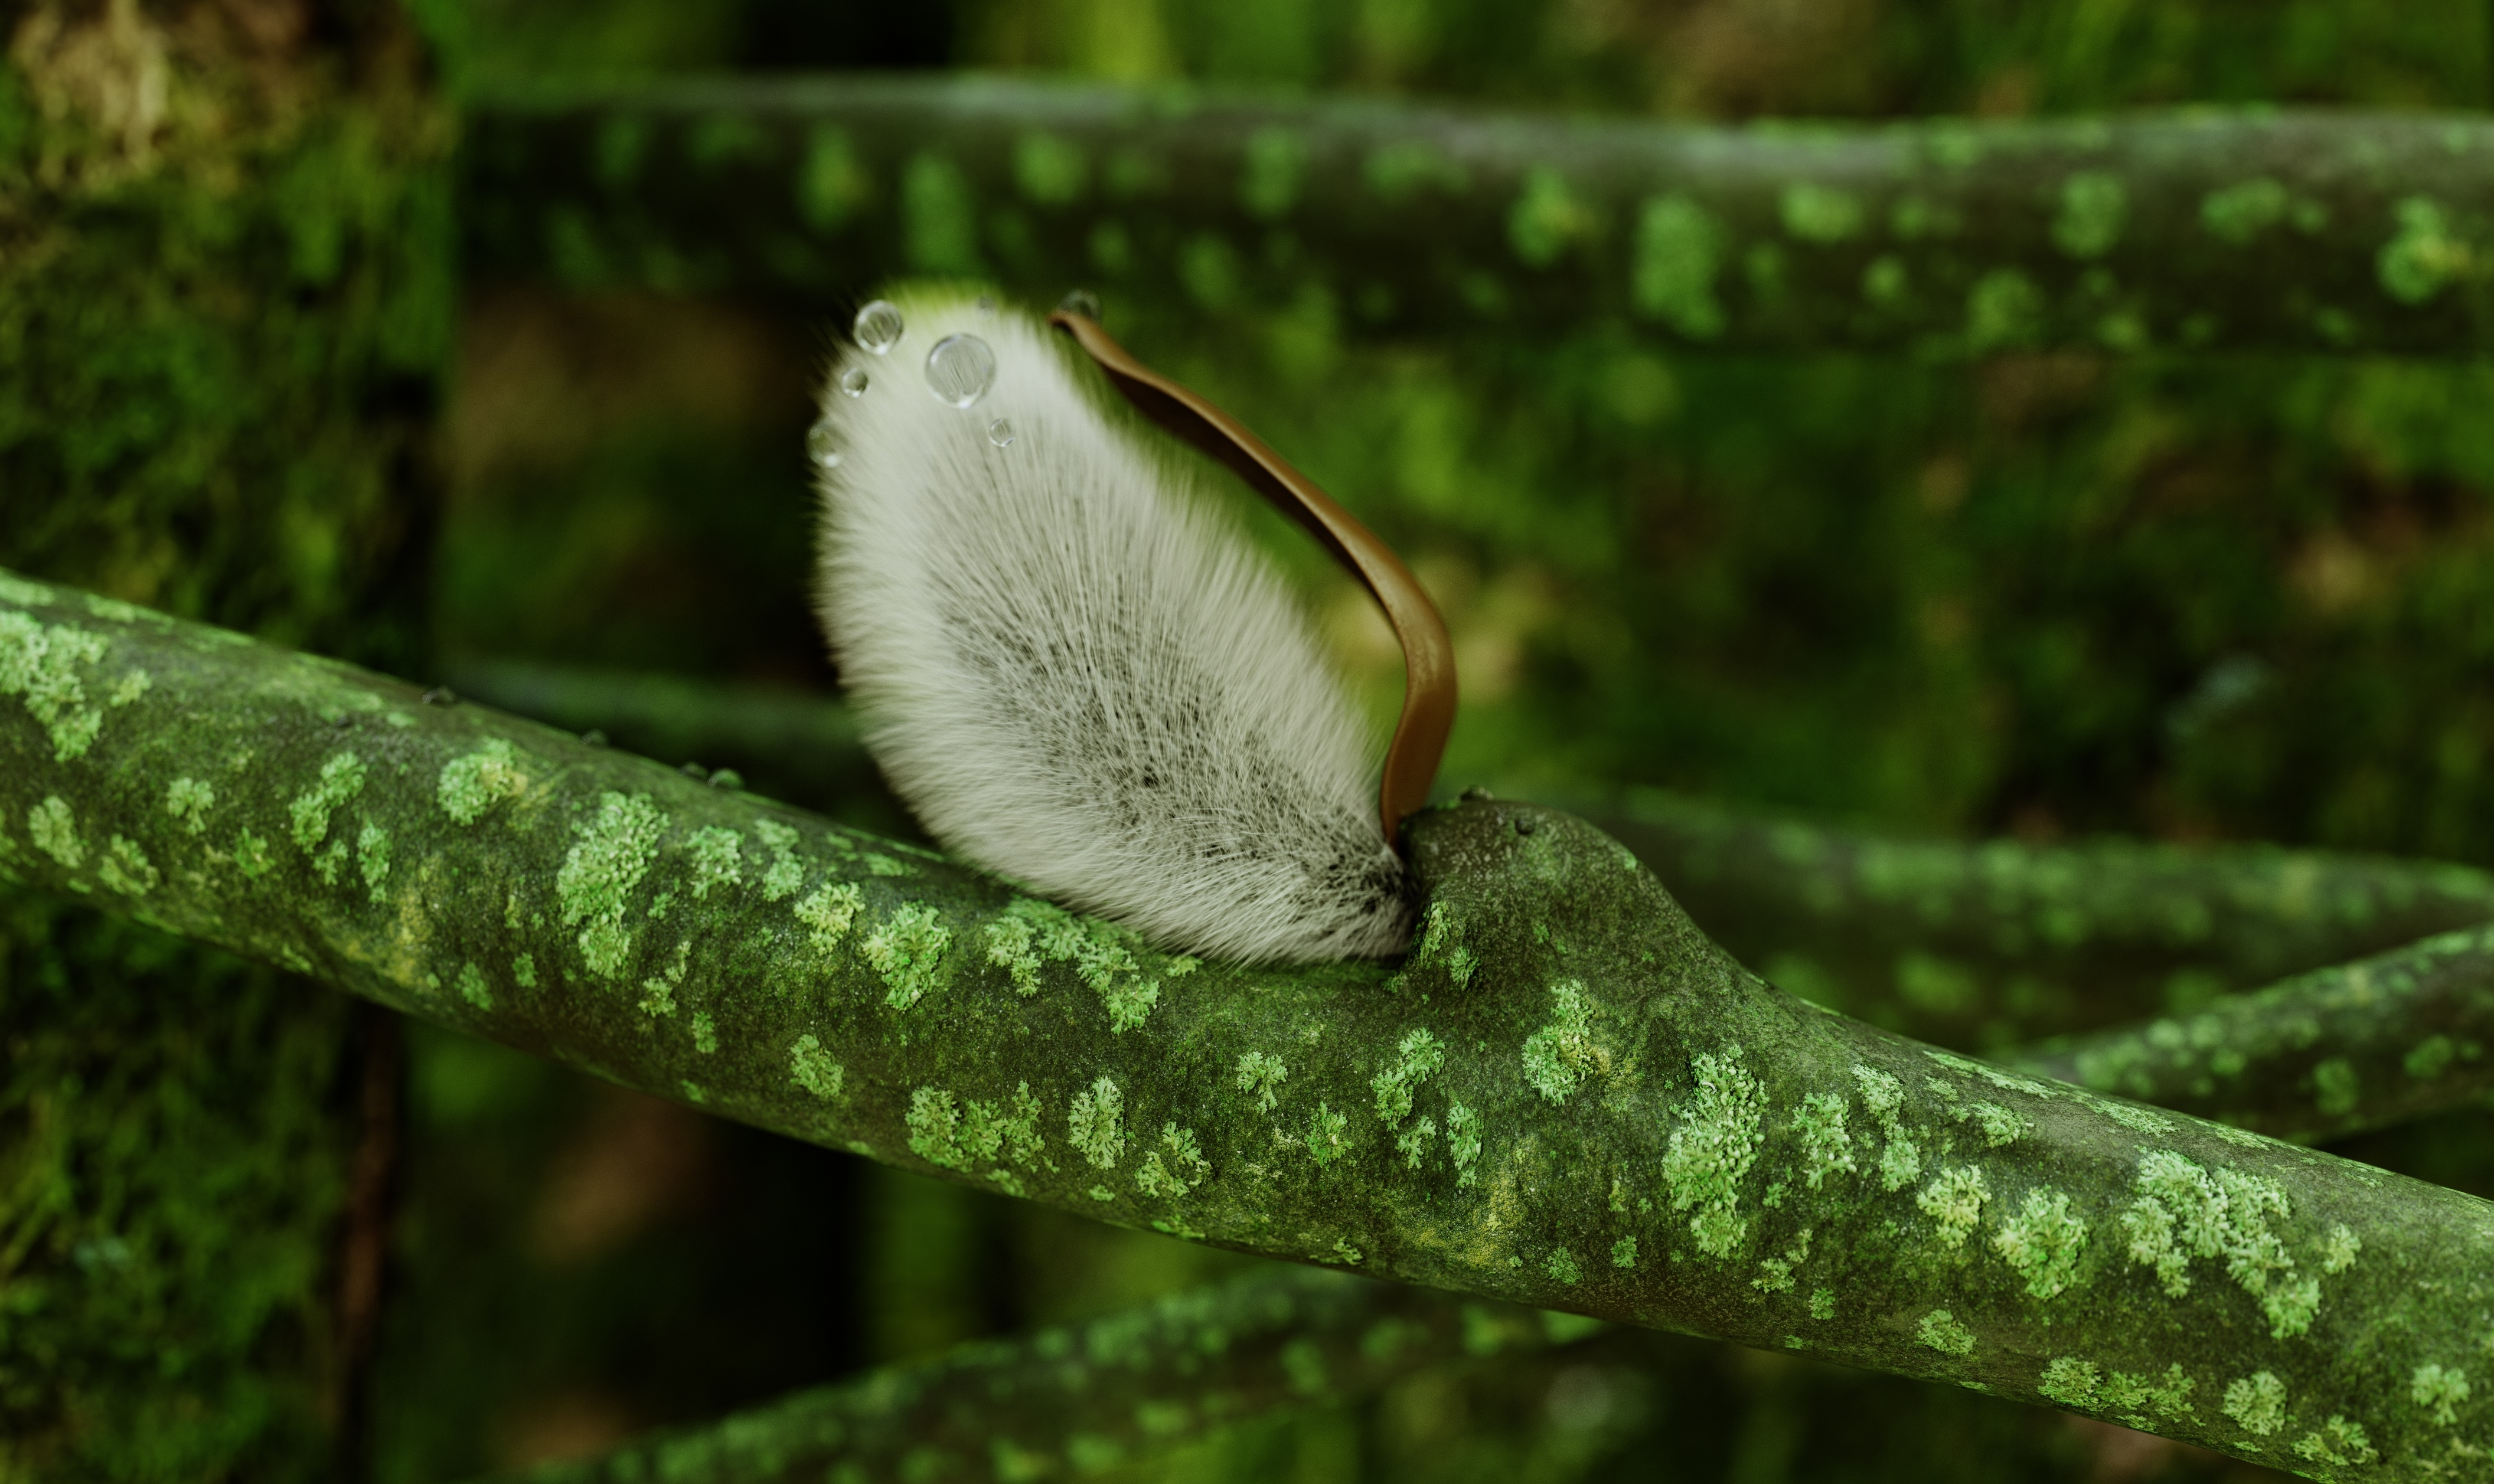
tree, nature, forest, grass, branch, plant, sunlight, leaf, flower, moss, wildlife, green, botany, flora, fauna, close up, rainforest, drops, 3d, woodland, habitat, macro photography, verba, natural environment, plant stem, woody plant